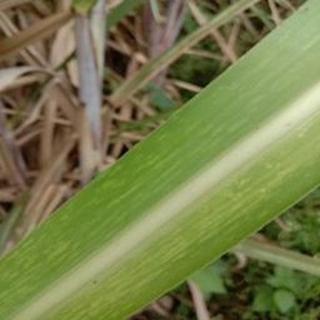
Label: sugarcane_mosaic